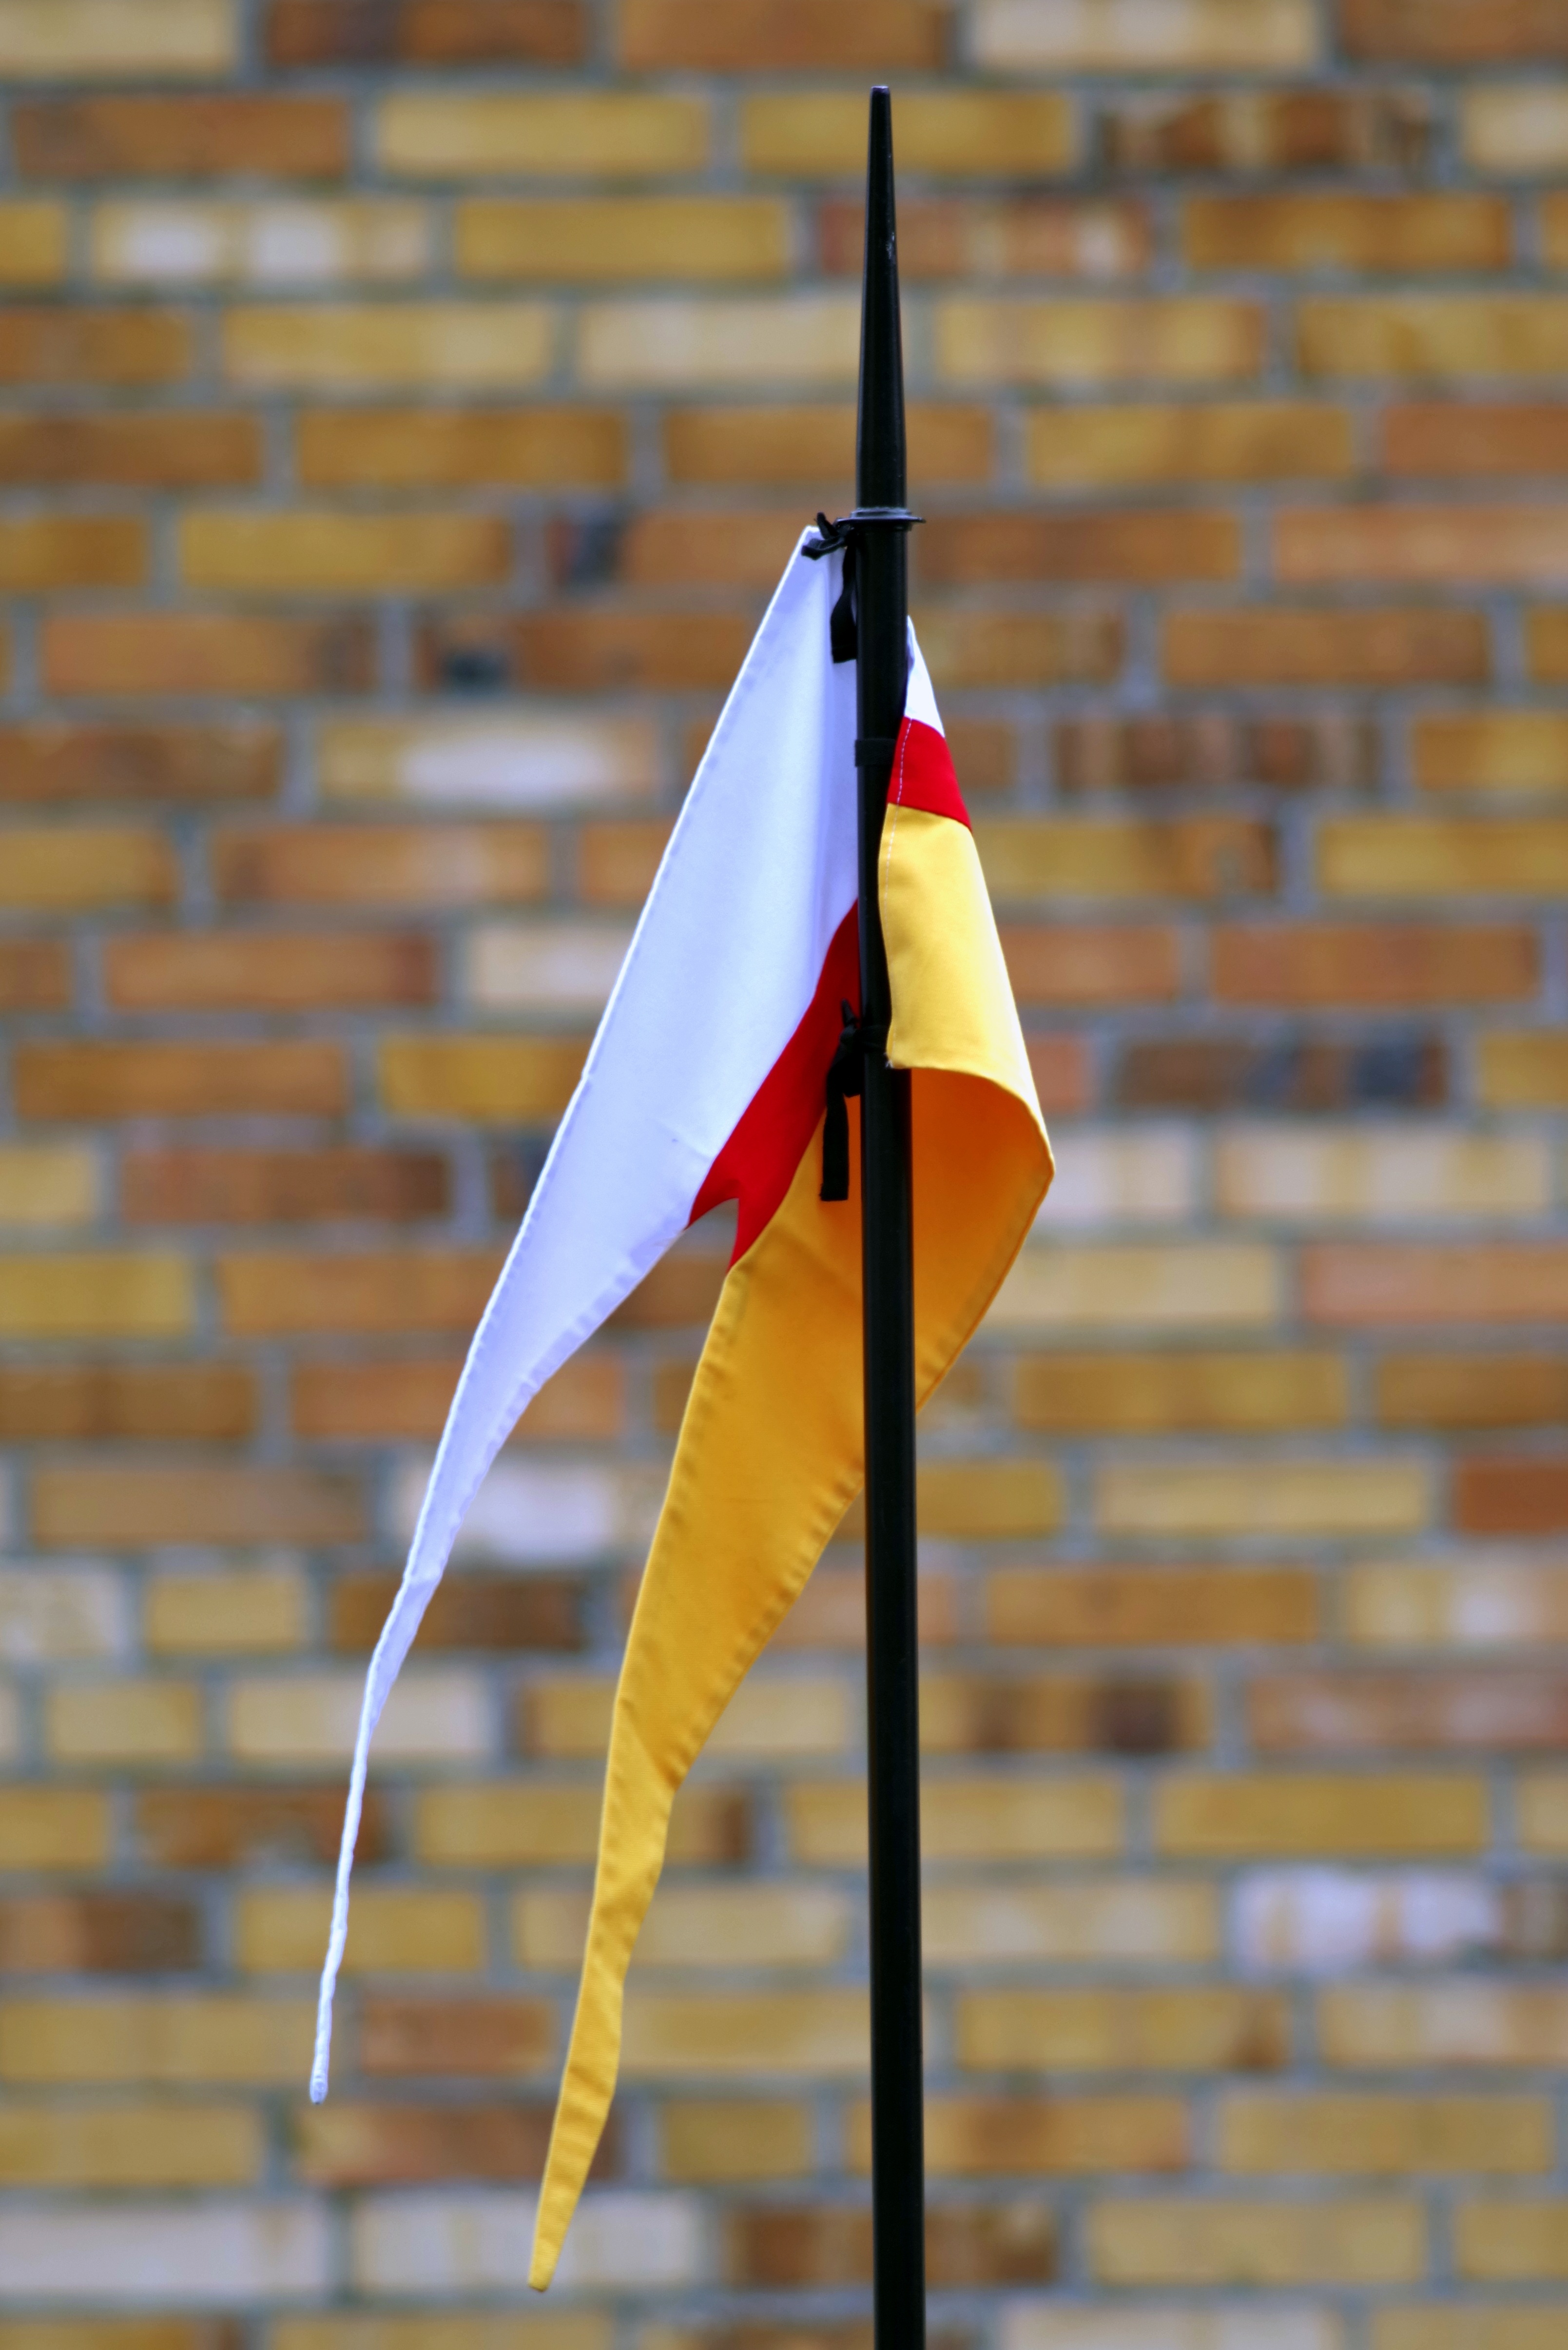
wing, white, leaf, line, red, vehicle, mast, color, pennant, flag, blue, yellow, shape, the military, cavalry, spear, militaria, troopers, the army, battle of